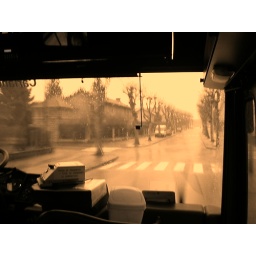
Catching the bus up to the supermarket the sky suddenly clouded over and the heavens opened... The rain was pouring down the windscreen.